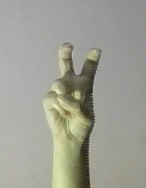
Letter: toot